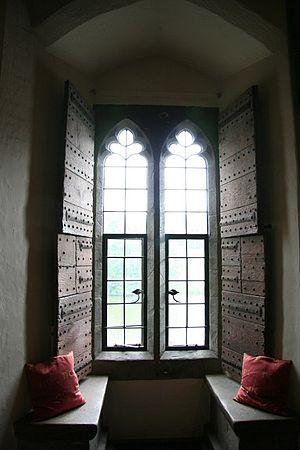
Un volet est un dispositif habituellement installé devant une fenêtre ou une porte, en intérieur ou en extérieur, qui peut être fermé pour se protéger de la lumière, des intrusions, des regards extérieurs ou comme élément d'isolation contre la chaleur ou le froid.